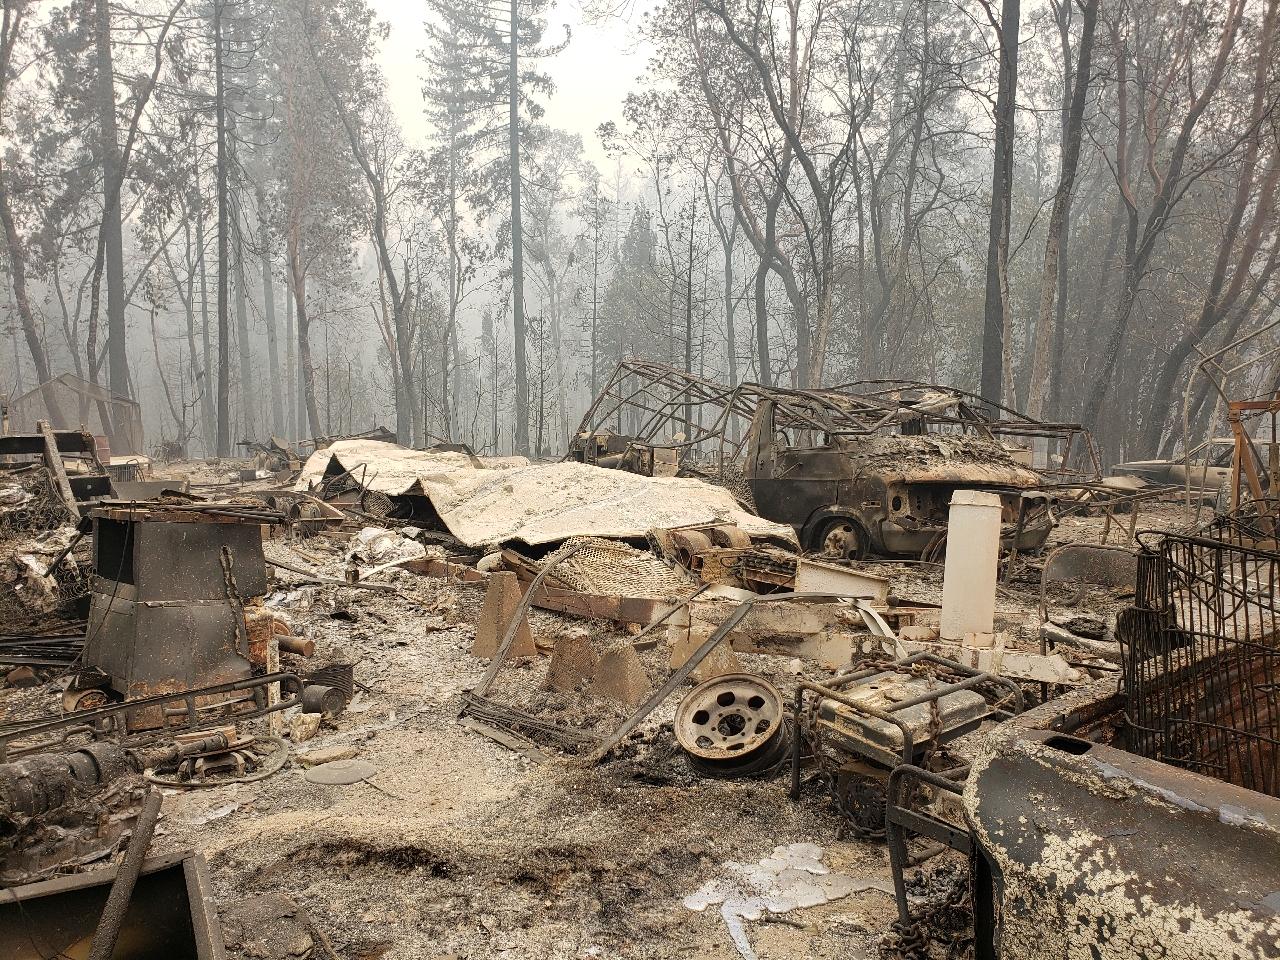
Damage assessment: destroyed